Candice Hutchings

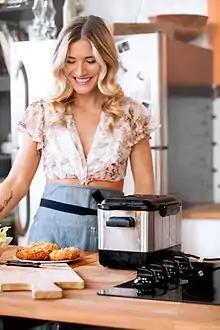
Candice Hutchings cooking "vegan fried chicken" (Seitan)

Candice Hutchings (born May 16, 1988) is a Canadian YouTube personality, vegan chef, comedian, and author. She runs a YouTube cookery-related channel The Edgy Veg. Since beginning her channel in October 2012, her videos have received over 31 million views (December 2022), and her channel has accumulated over 457 thousand subscribers. As of March 2017, she was one of the most popular vegan chefs on YouTube.